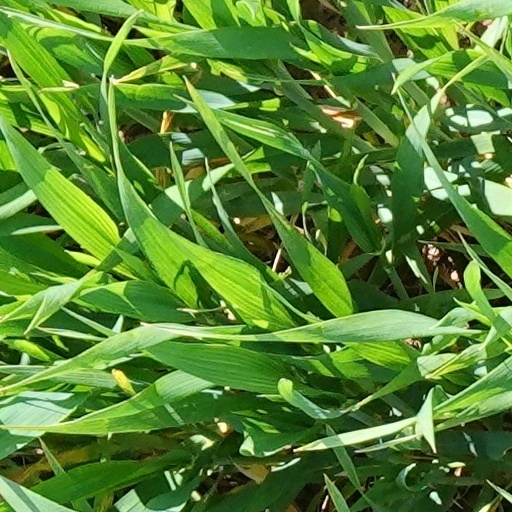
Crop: wheat